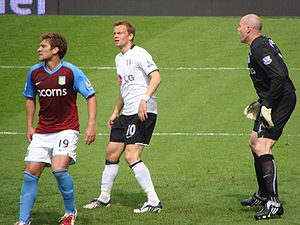
Stilijan Petrov / Klubkarriere / Aston Villa
Petrov (tv.) i kamp for Aston Villa
Stilijan Aljosjev Petrov på bulgarsk er en tidligere bulgarsk fodboldspiller, der senest spillede som midtbanespiller hos den engelske Premier League-klub Aston Villa F.C., samt for Bulgariens landshold, og var anfører for begge hold. Han har tidligere repræsenteret CSKA Sofia og Celtic. Han stoppede karrieren på grund af akut leukæmi.